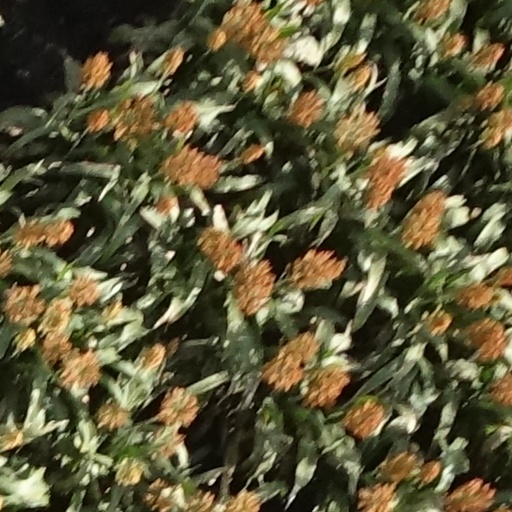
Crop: sorghum